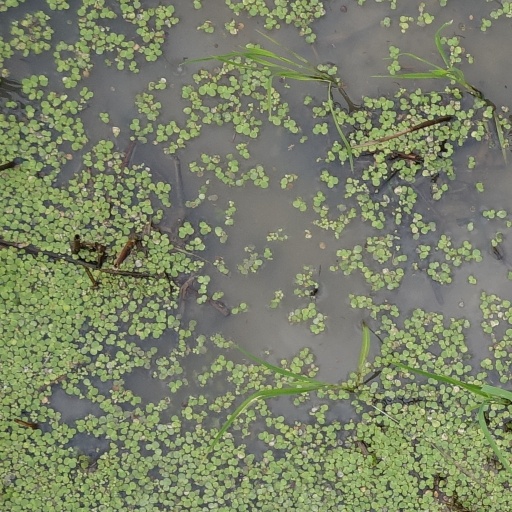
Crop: rice